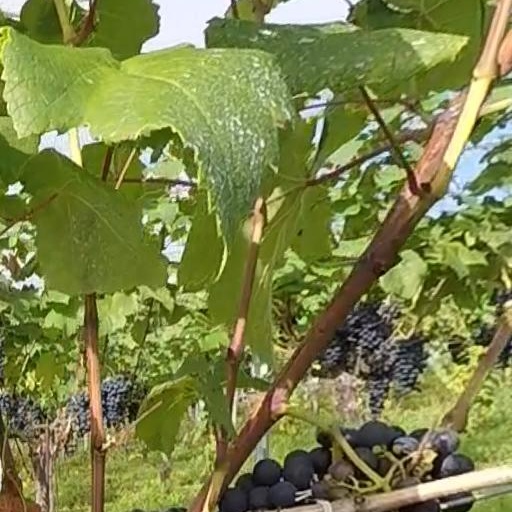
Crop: grape